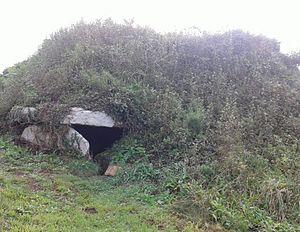
Tumulus de Poulguen à Penmarc'h
Le tumulus sur galerie dolménique du Poulguen est le nom donné à un ensemble mégalithique préhistorique classé monument historique et localisé sur le territoire de la commune de Penmarch, en France. Il est connu localement sous le simple nom de tumulus de Poulguen.